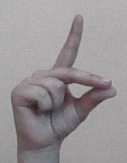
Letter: ta